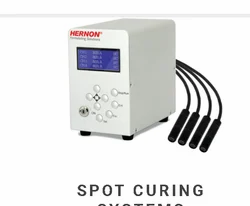
Label: Spot_Curing_Machine